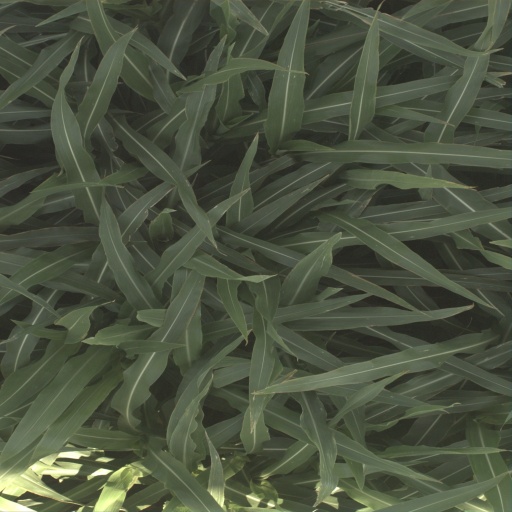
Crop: sorghum